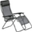
Label: chair